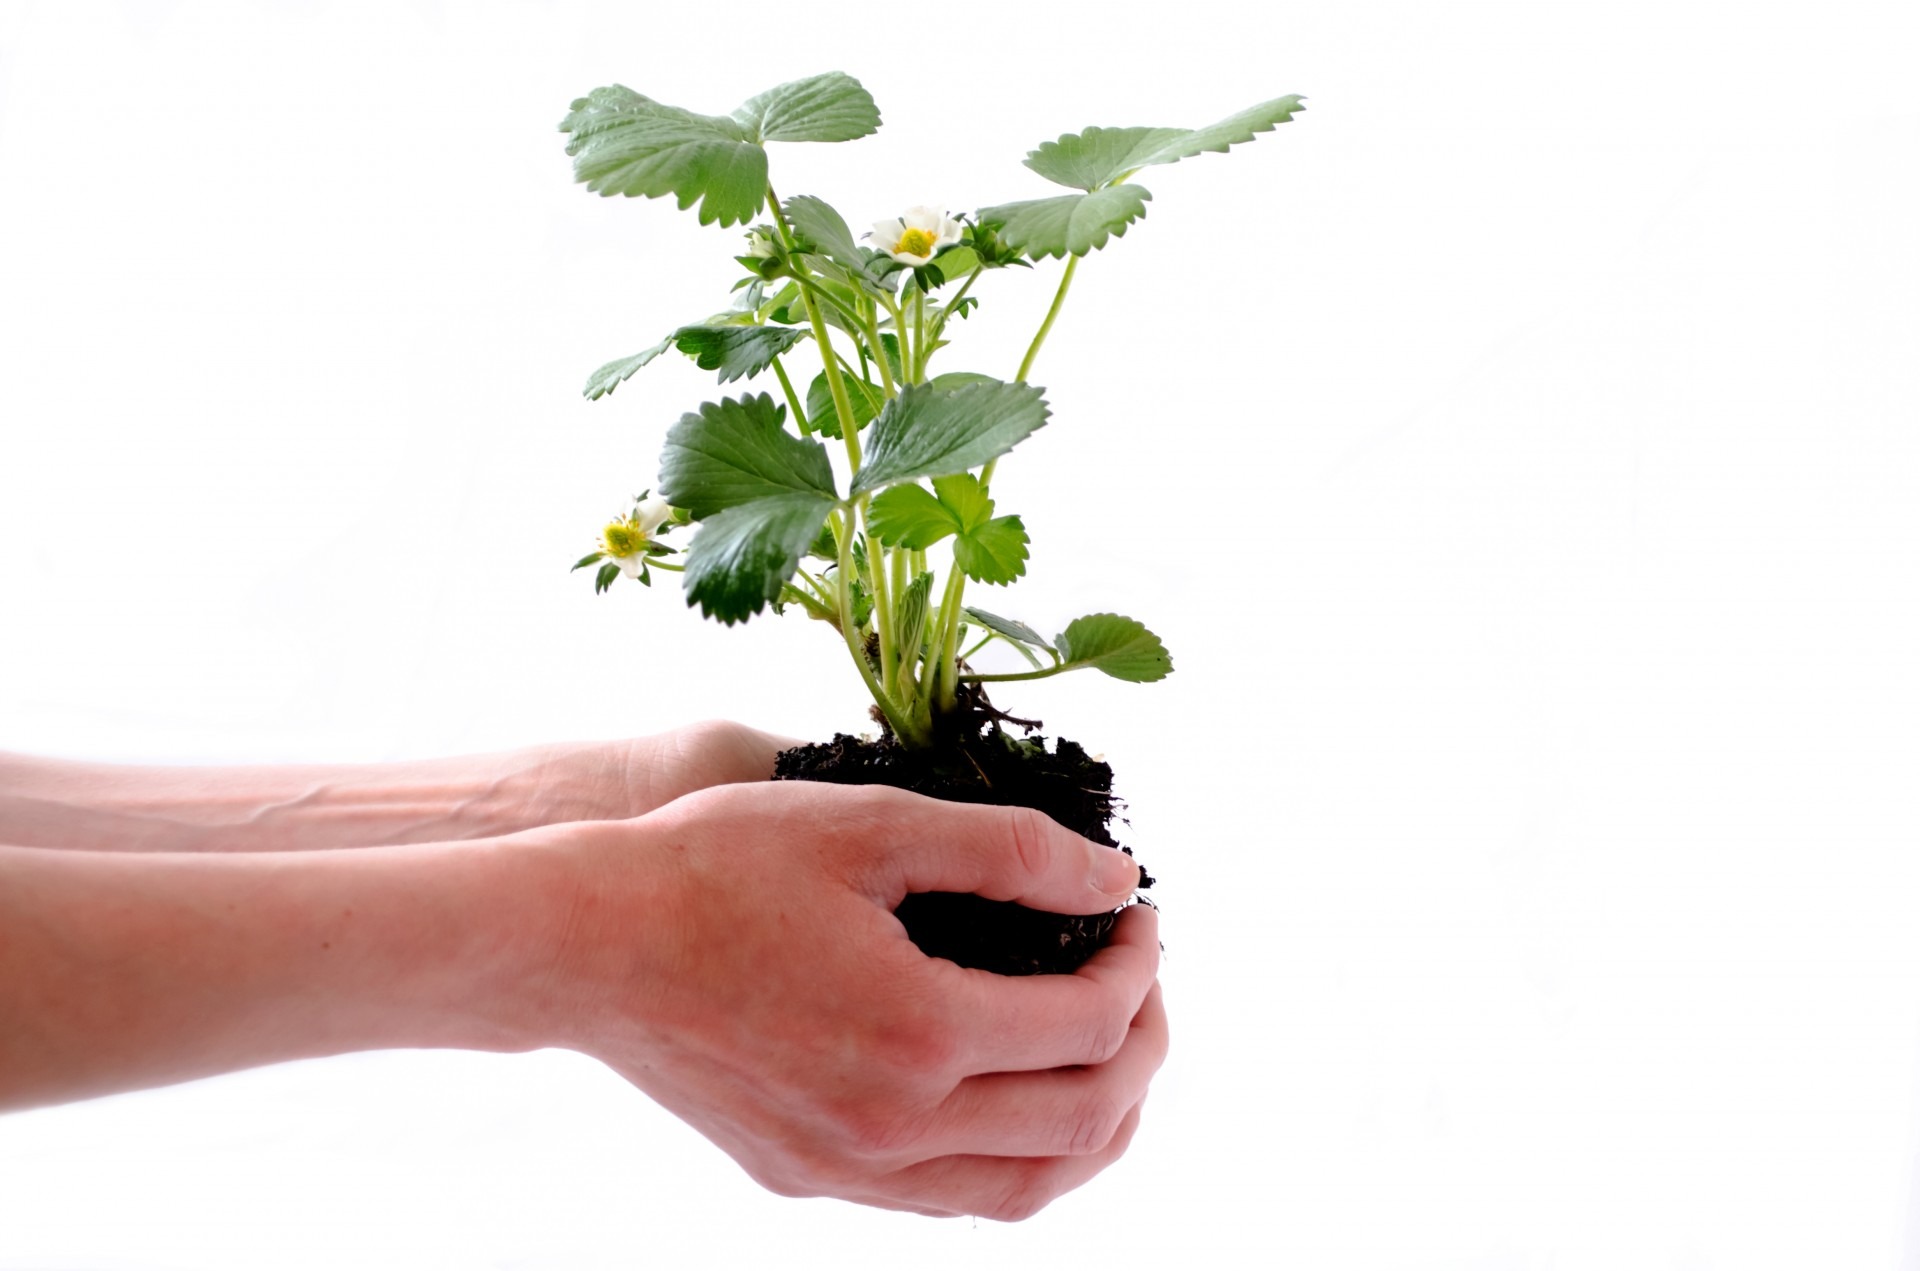
hand, plant, white, leaf, flower, isolated, cup, finger, food, spring, green, herb, produce, vegetable, grow, natural, small, soil, human, environmental, agriculture, hold, sprout, strawberry, life, ecology, seedling, raise, gardening, tiny, growing, new, concept, idea, bud, development, success, flowering plant, land plant